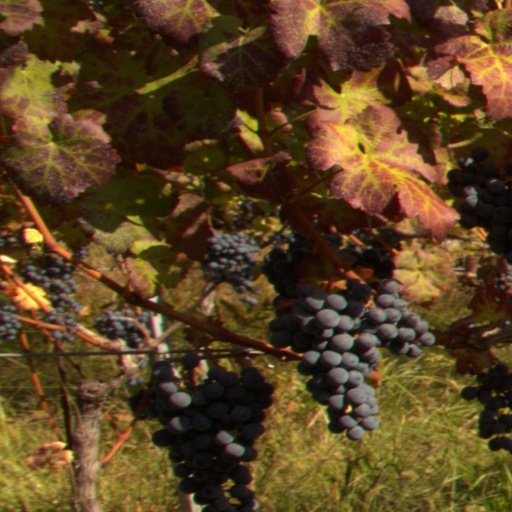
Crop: grape